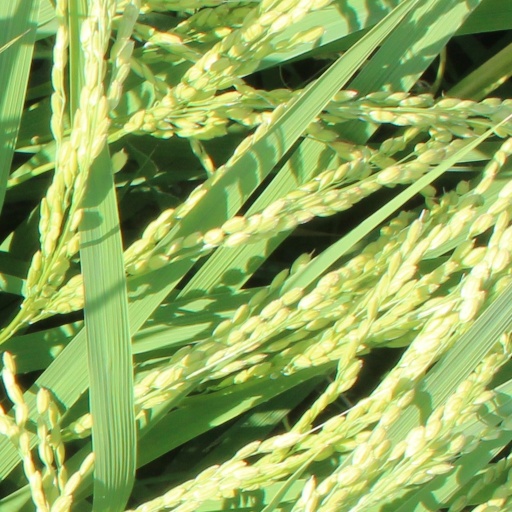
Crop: rice